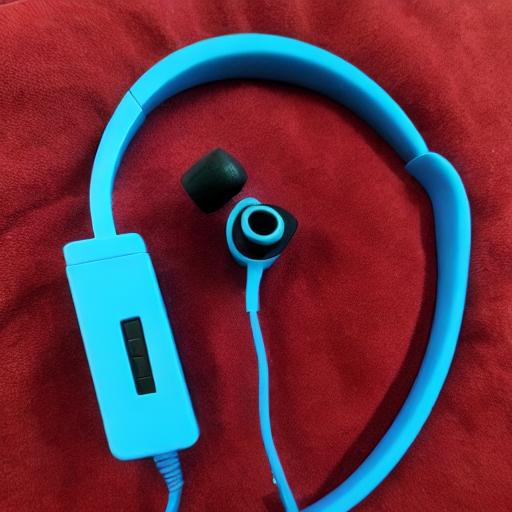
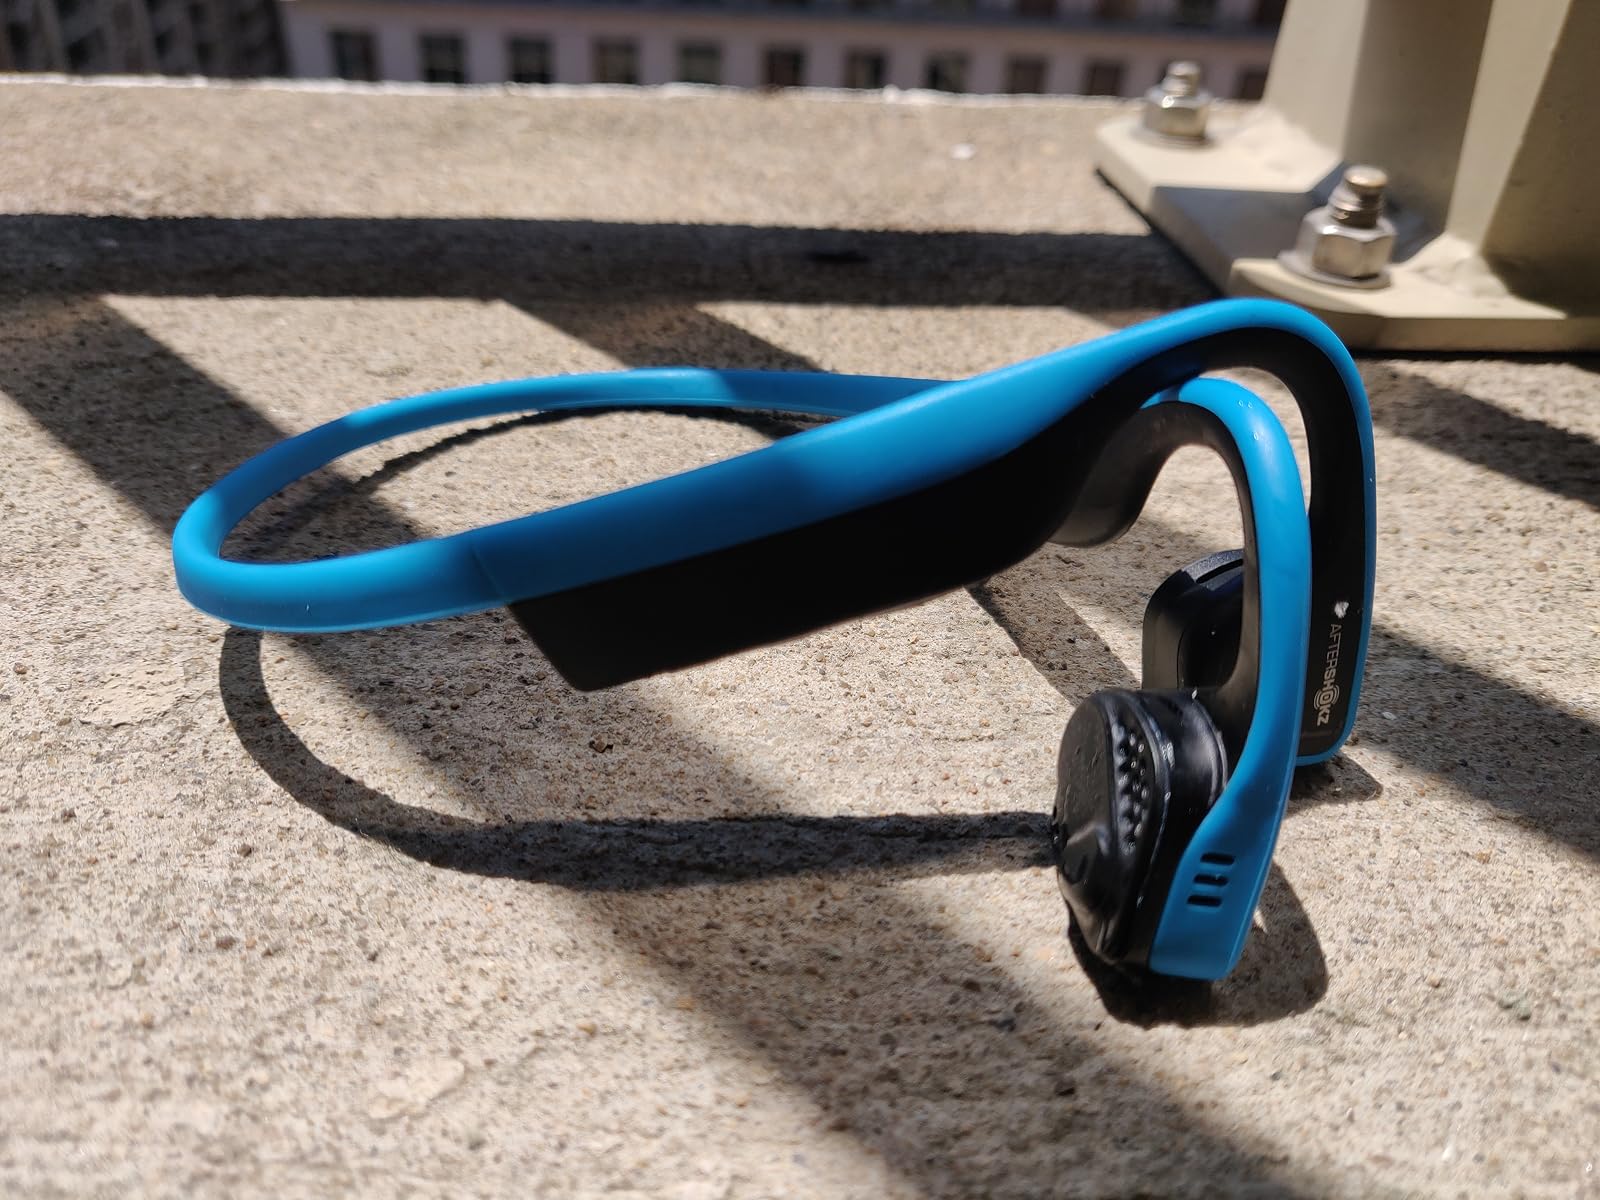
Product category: headphones
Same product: no